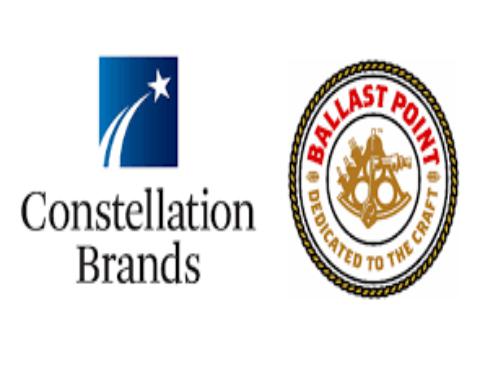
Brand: Ballast Point
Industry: Food